Agustín Pichot

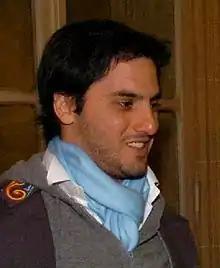
Pichot at the Casa Rosada in 2007

Agustín Pichot (born 22 August 1974) is an Argentine retired rugby union player, formerly captain of the Argentine team and the English club Bristol. In addition to Bristol, he played for French sides Stade Français and Racing Métro after leaving Argentine team CASI from San Isidro in 1997. In 2011, he was inducted into the IRB Hall of Fame. He was Vice-Chairman of World Rugby between 2016 and 2020.